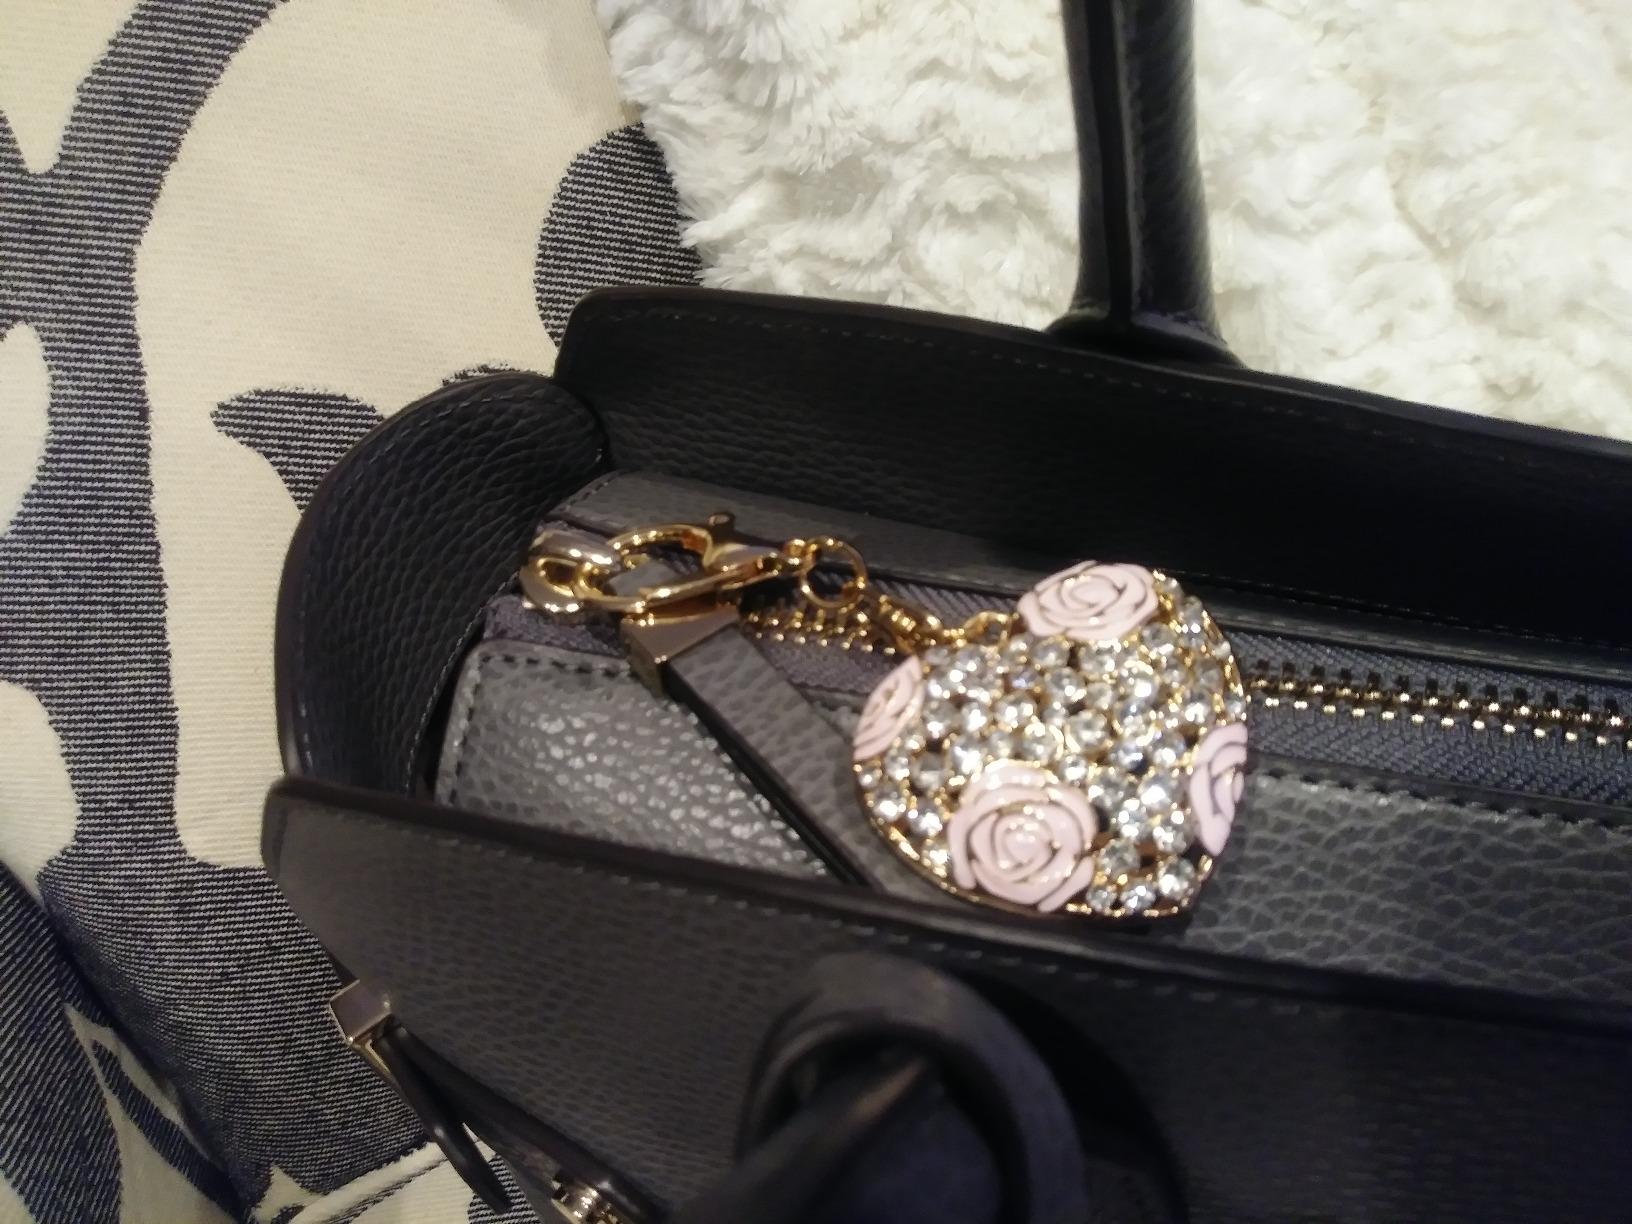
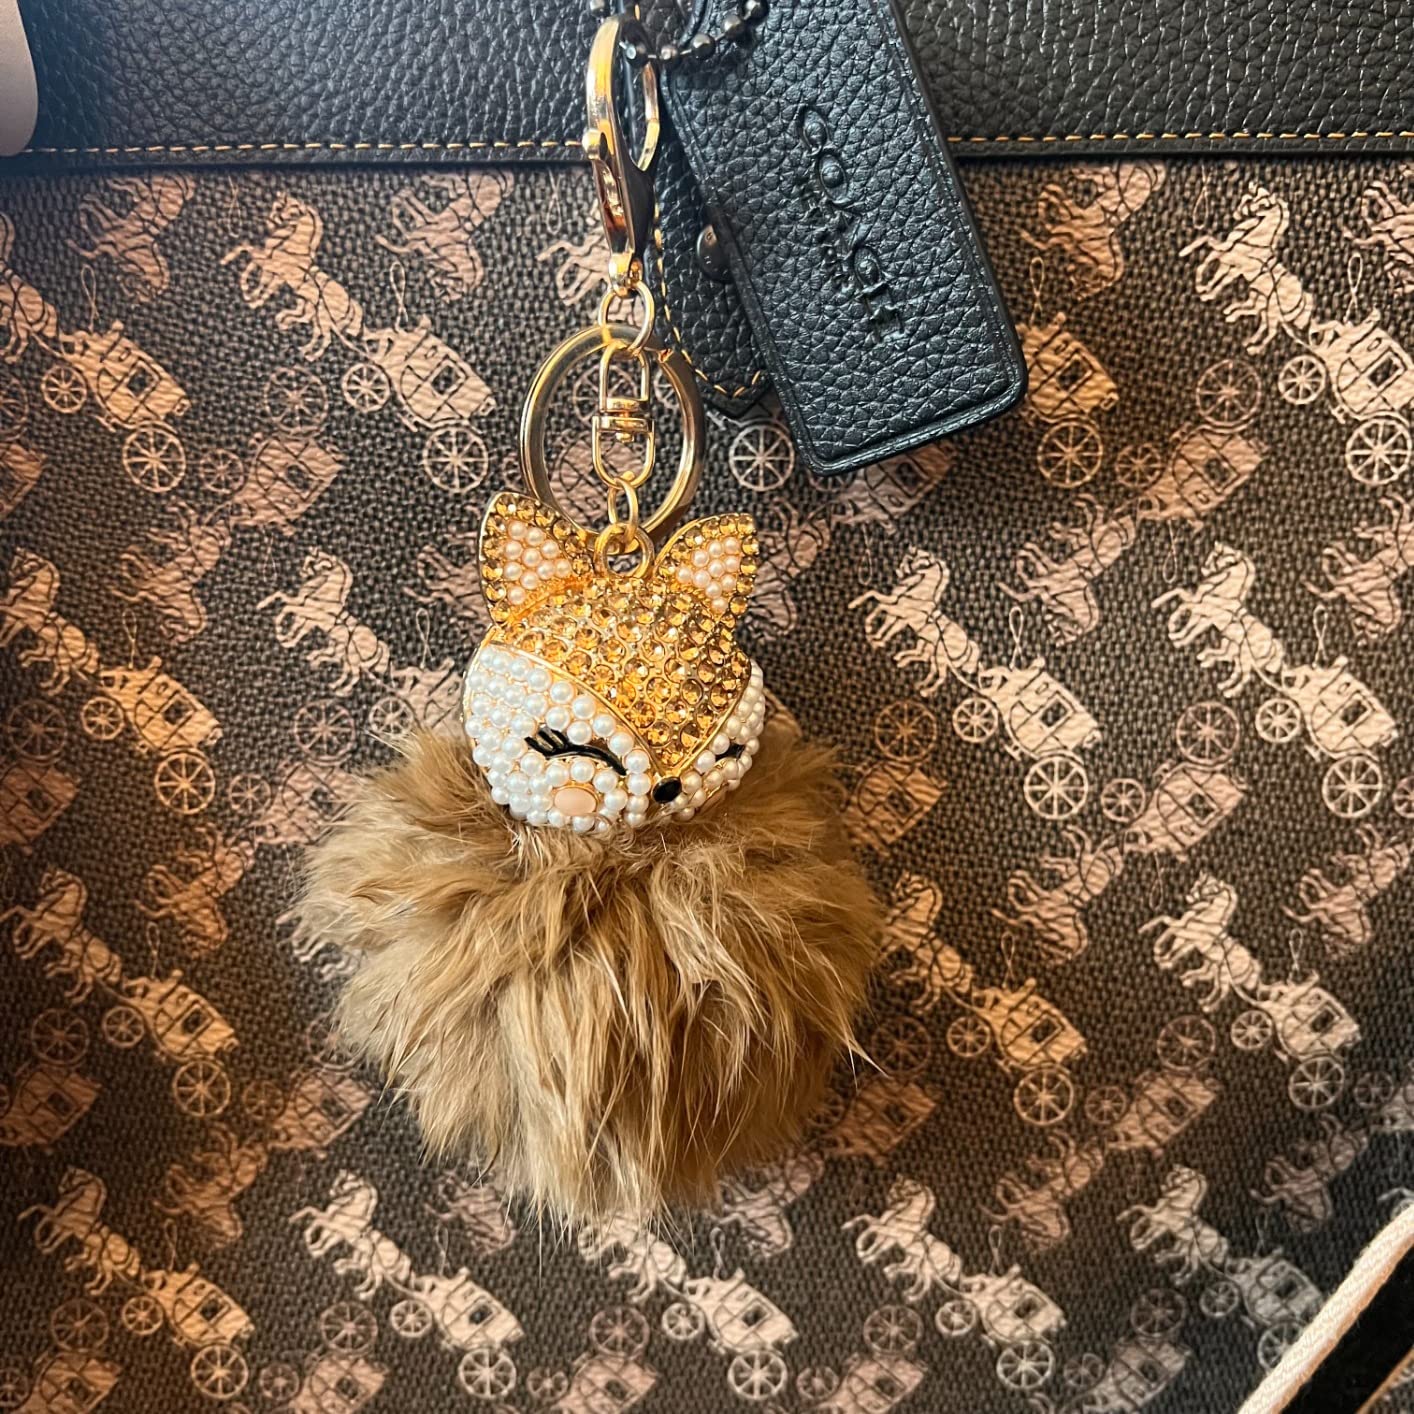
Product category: accessories_keychain
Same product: no